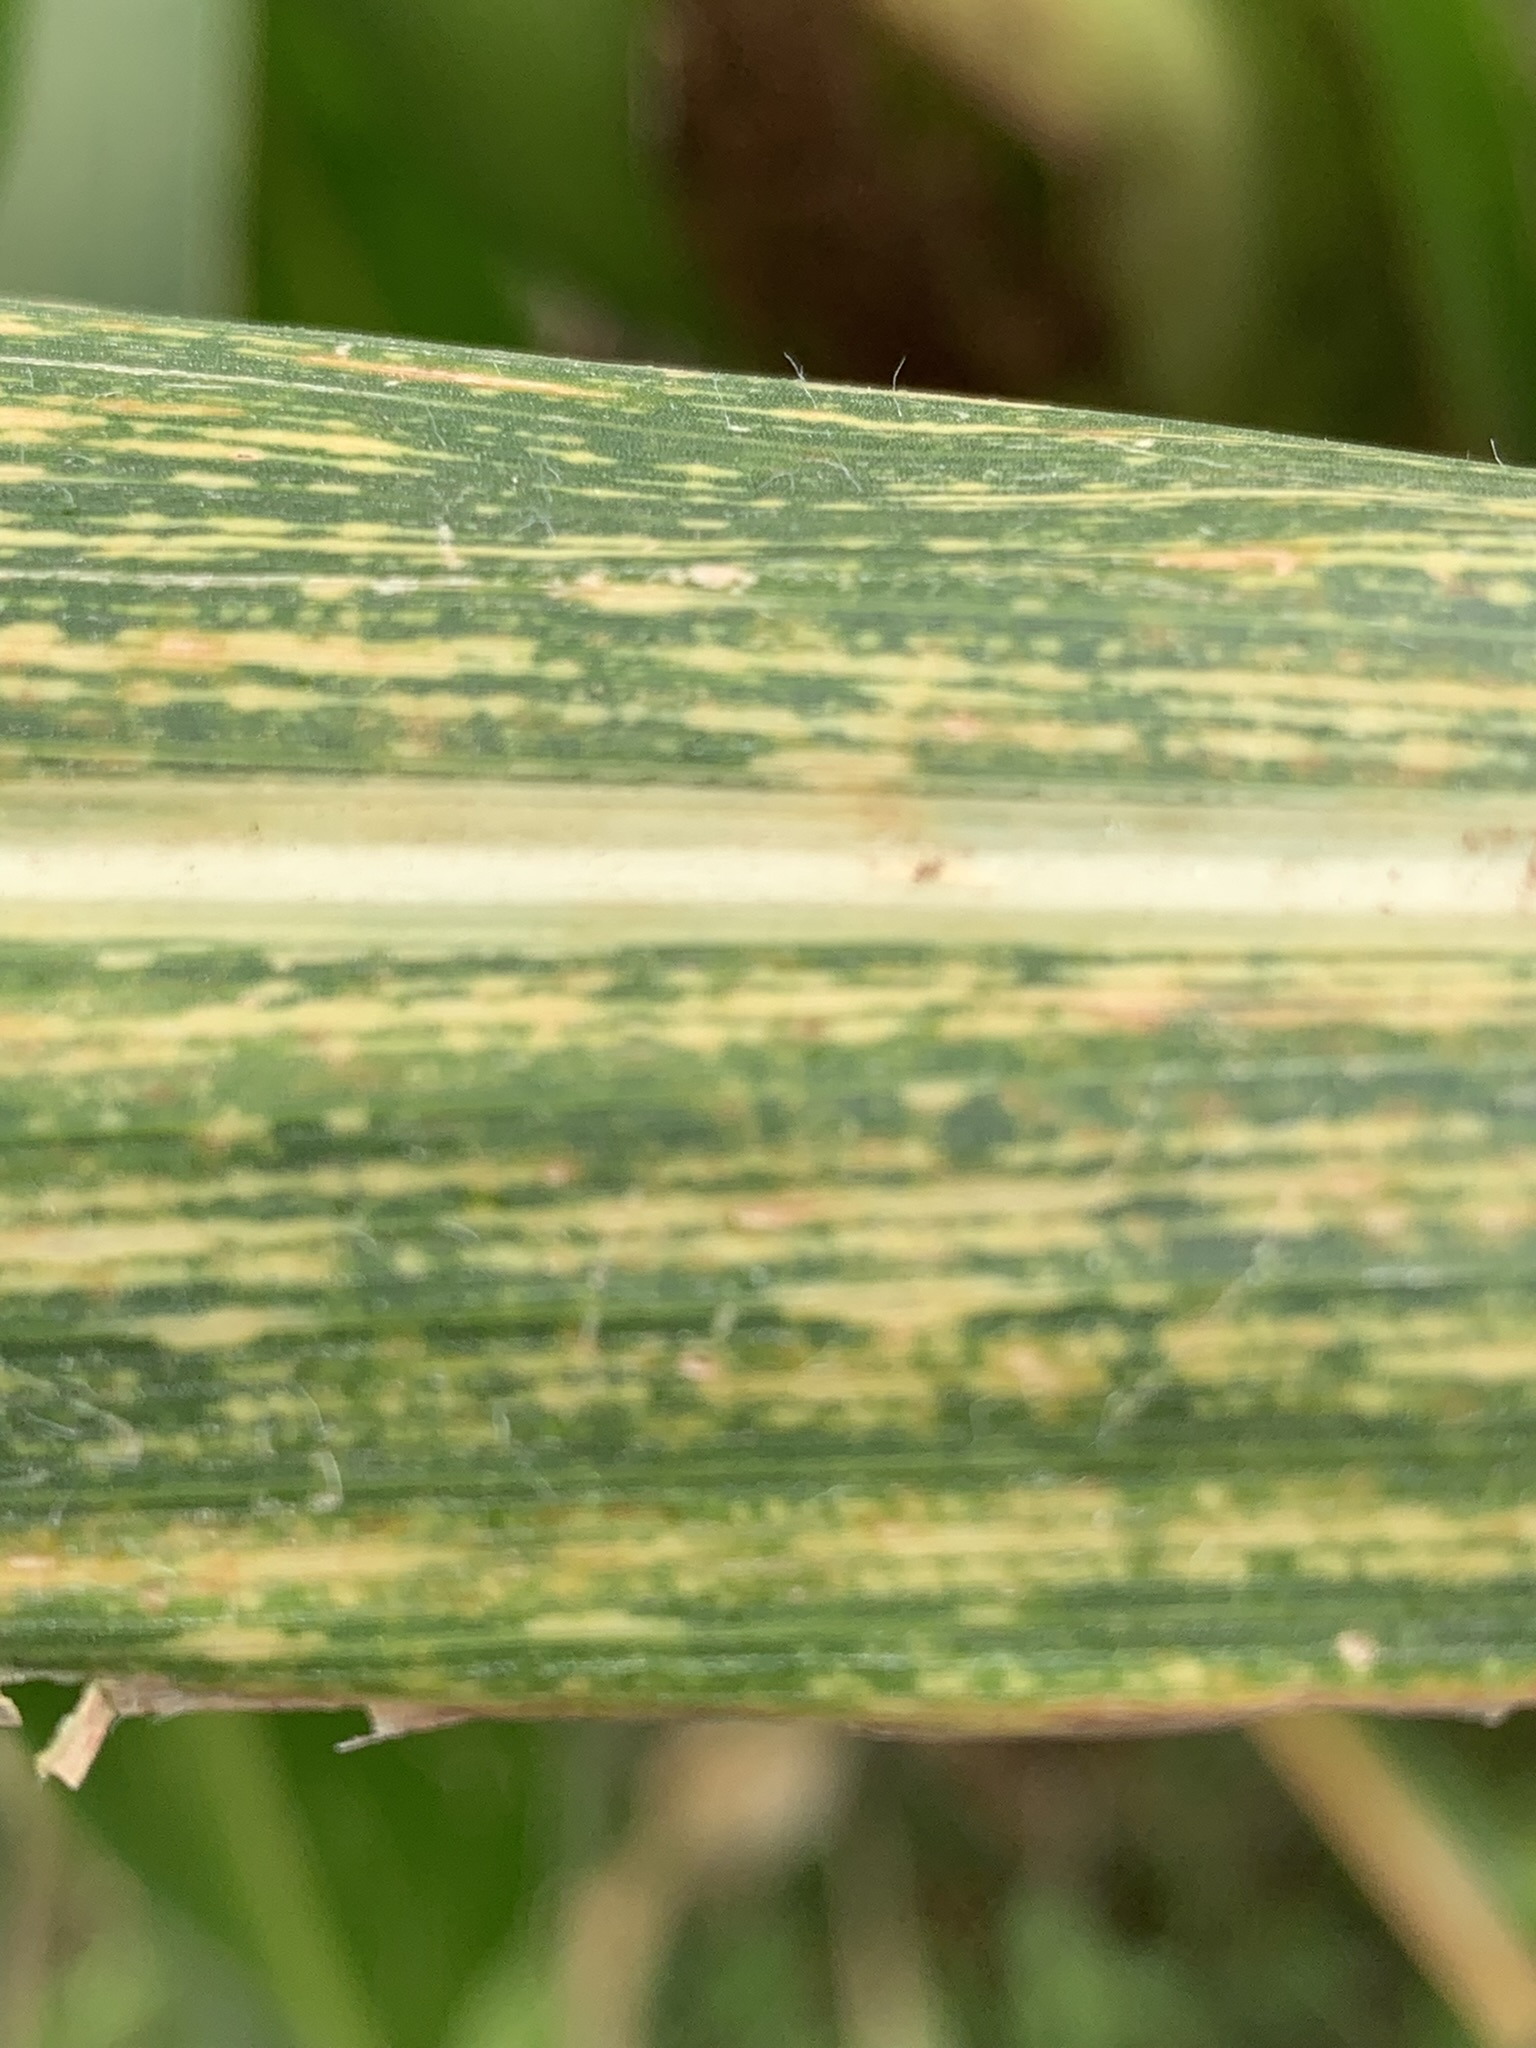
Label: MSV